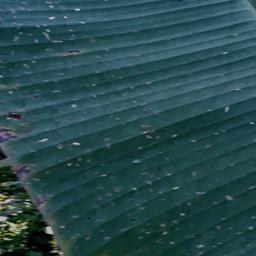
Label: BLACK SIGATOKA